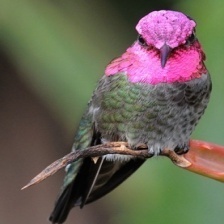
Species: ANNAS HUMMINGBIRD
Scientific name: CALYPTE ANNA
ImageNet parent category: hummingbird